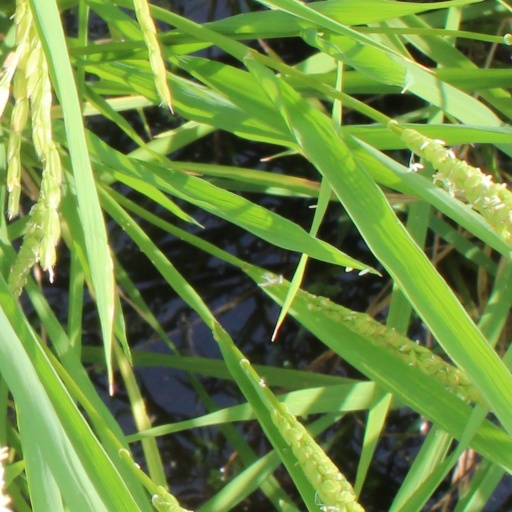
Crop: rice